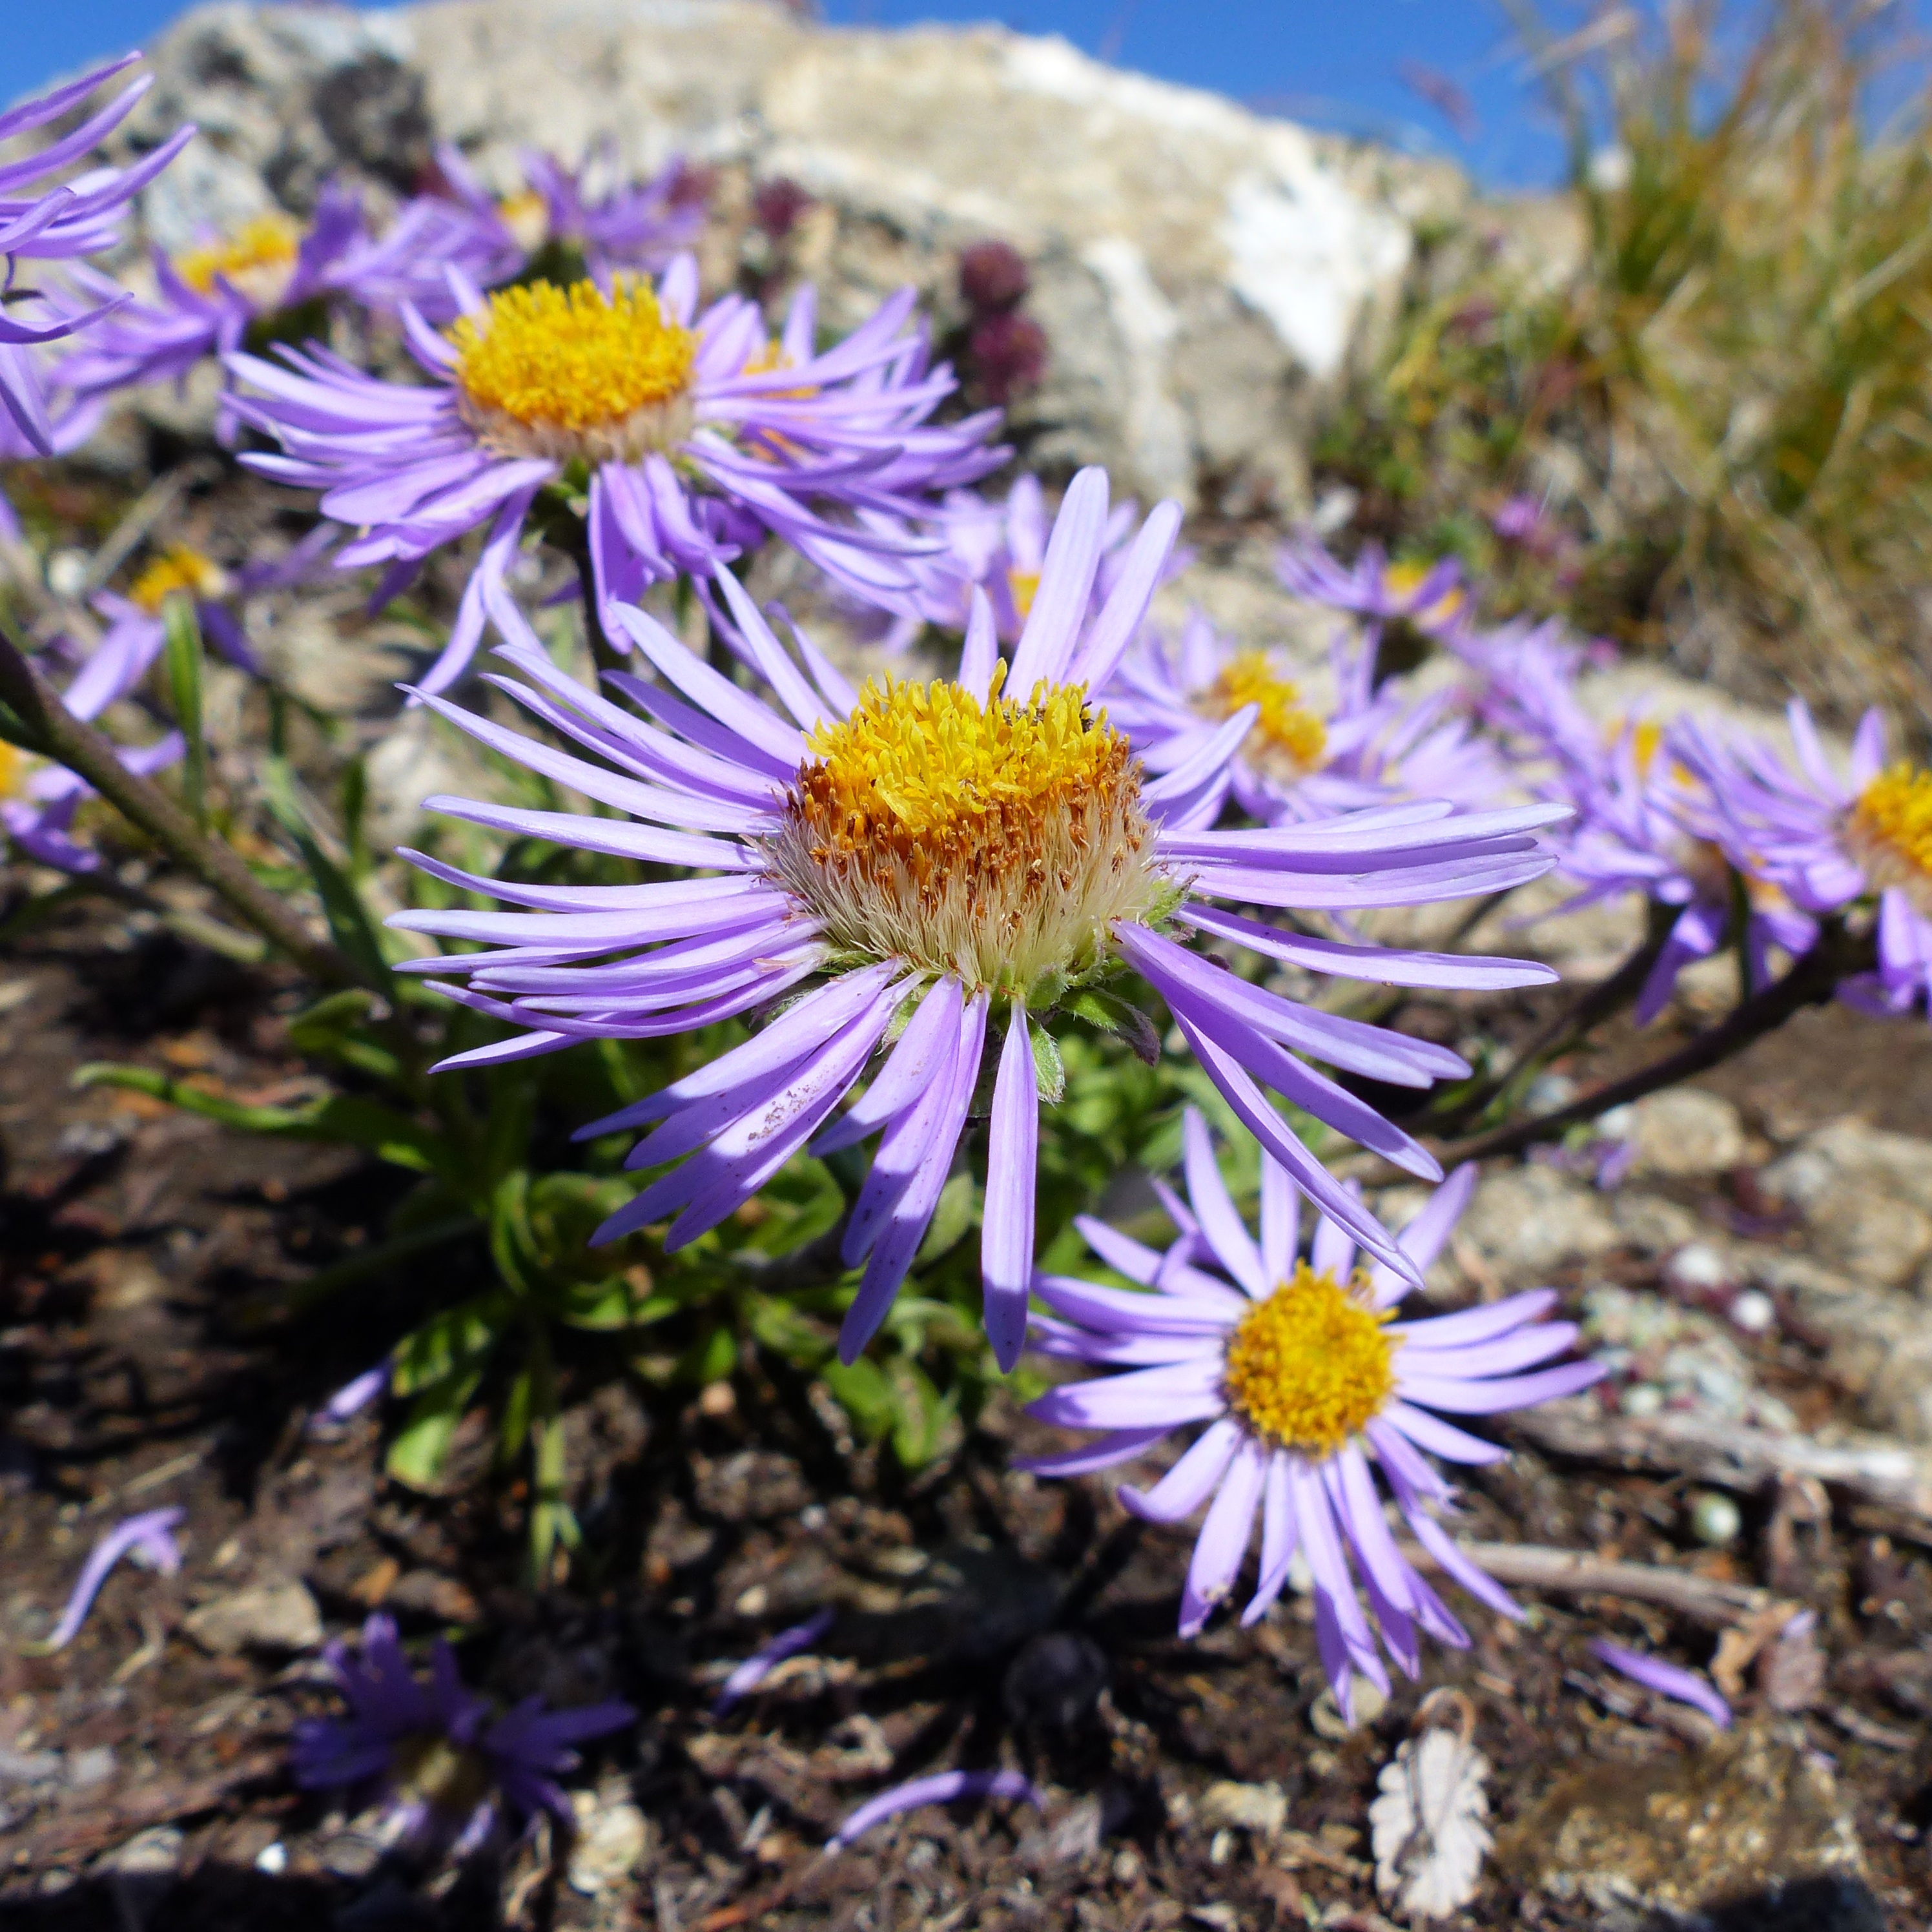
nature, plant, flower, petal, summer, macro, botany, flora, wild flower, wildflower, flowers, aster, blossomed, flowering plant, daisy family, mountain flower, rockery, land plant